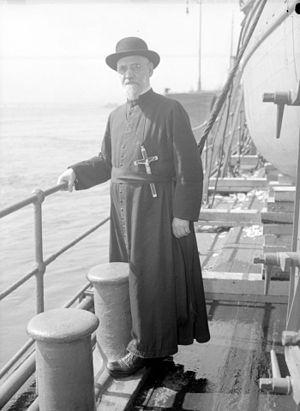
Nous voyons un religieux en soutane appuyé au bastingage du navire le «Nascopie»."